Battle of Konotop

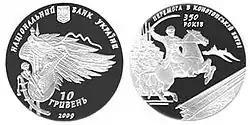
Commemorative coin of ₴10 issued for the 350th anniversary of the Battle of Konotop

As Trubetskoy's troops arrived in Putivl, the news of the battle reached Moscow as well. A prominent Russian historian of the 19th century, Sergey Solovyov, described it this way: